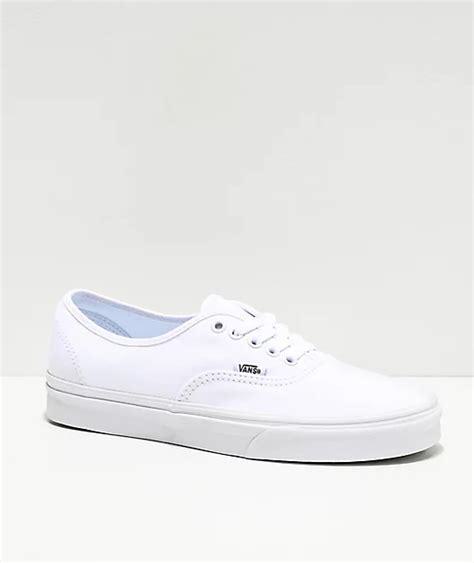
Brand: Vans
Model: Authentic Skate